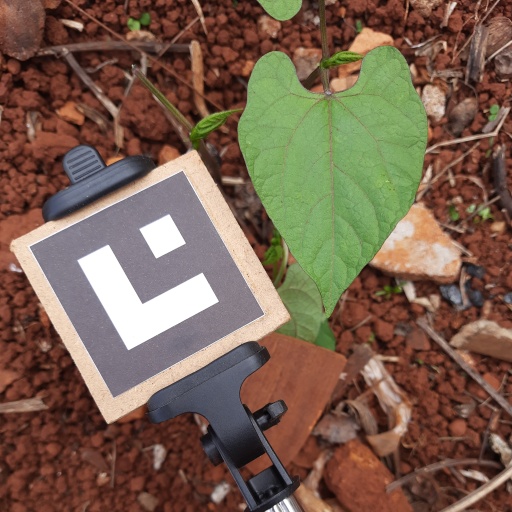
Observations: flat surface, no eating holes, under cloudy sky